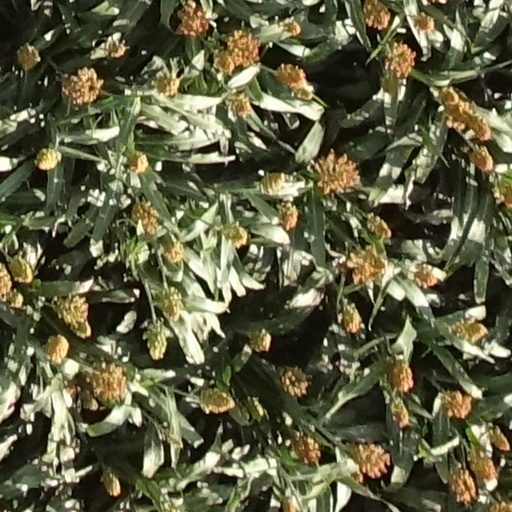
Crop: sorghum